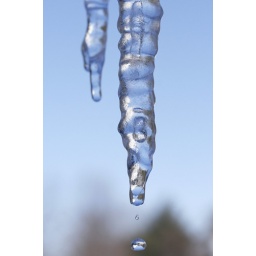
I have a 1.5 meter icicle hanging off the roof and water is leaking in by the fireplace.